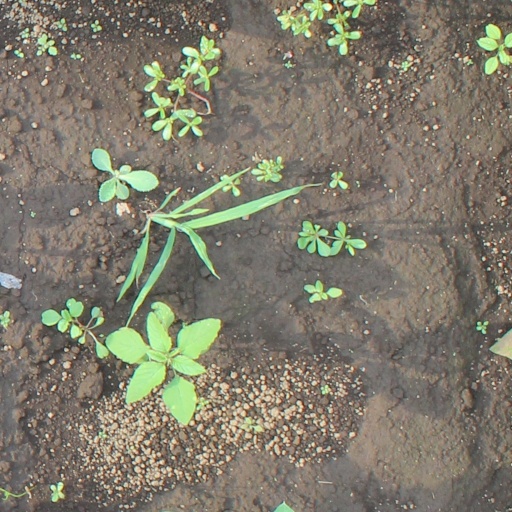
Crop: soybean